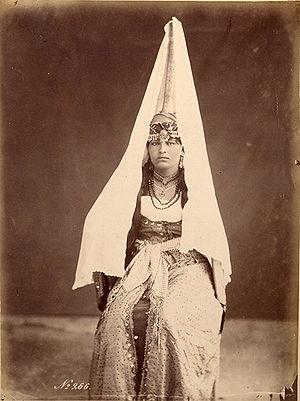
Jeune femme en costume traditionnel druze portant le tartur, Chouf, Liban, Vers 1870, par le photographe français Bonfils
Cette page propose une liste de couvre-chefs par ordre alphabétique.